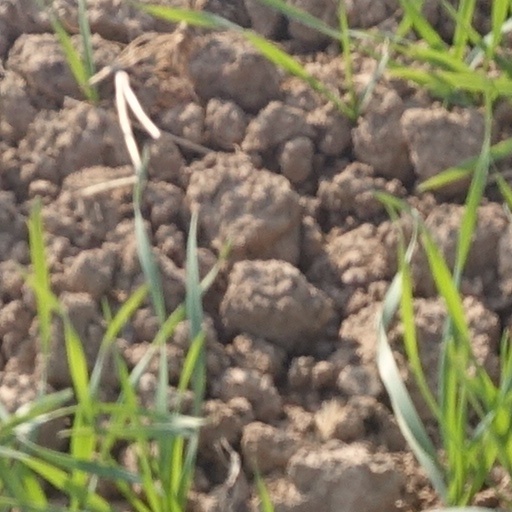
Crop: wheat